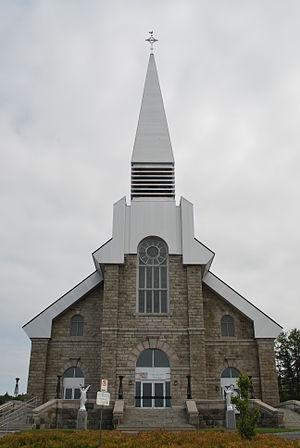
Amqui [amkwi] est une ville de la province de Québec, au Canada. Elle est située dans la région administrative du Bas-Saint-Laurent et dans la région touristique de la Gaspésie. Elle est le chef-lieu et la plus grande ville de la municipalité régionale de comté de La Matapédia.
L'église Saint-Benoît-Joseph-Labre est l'église de la paroisse catholique éponyme d'Amqui au Bas-Saint-Laurent au Québec. Elle fut construite de 1917 à 1922 et restaurée en 1986 à la suite d'un incendie. Elle fait partie de l'archidiocèse de Rimouski dans la région pastorale de La Matapédia.